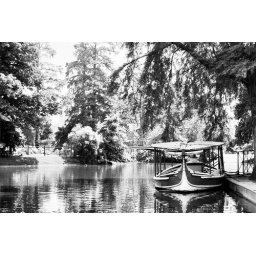
Park in Bordeaux. 3200 ASA black and white filmroll.